John T. Abbott

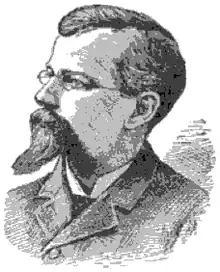

John True Abbott (1850 – March 8, 1914) was an American diplomat and lawyer who served as the United States Ambassador to Colombia from 1889 to 1893.